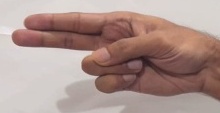
ASL sign: H